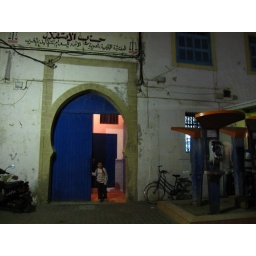
boy in door